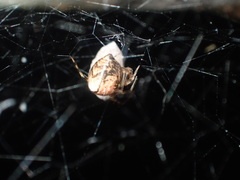
Species: Parasteatoda_tepidariorum